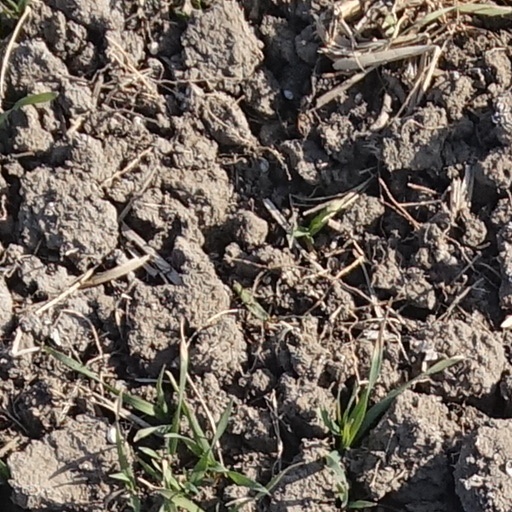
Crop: wheat